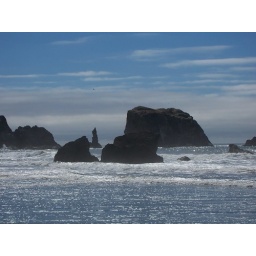
All taken from About View balcony beach below